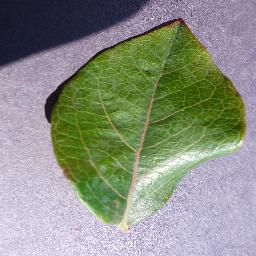
Label: Blueberry___healthy